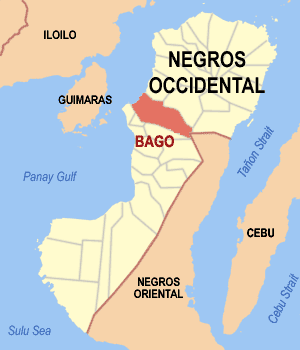
Bago est une municipalité de la province de Negros occidental, aux Philippines.